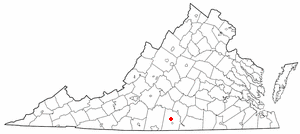
La ville américaine de Halifax est le siège du comté de Halifax, dans l’État de Virginie. Lors du recensement de 2000, sa population s’élevait à 1 389 habitants.